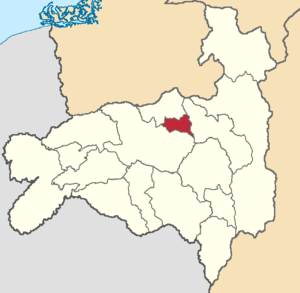
Olmedo est un canton d'Équateur situé dans la province de Loja.